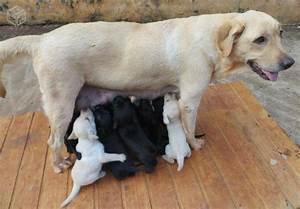
dog